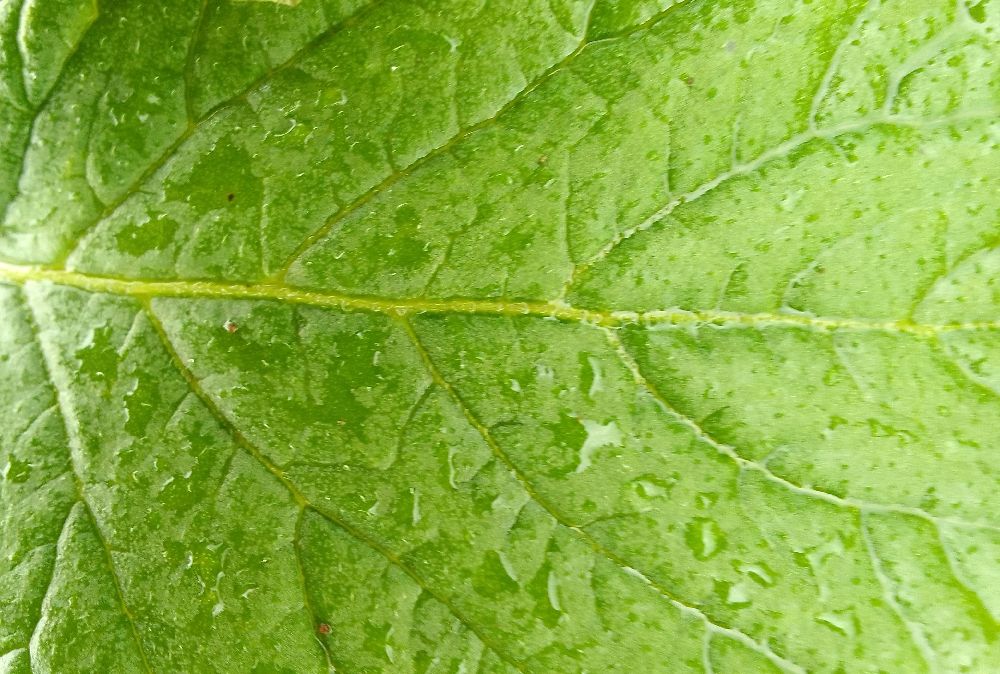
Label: Healthy